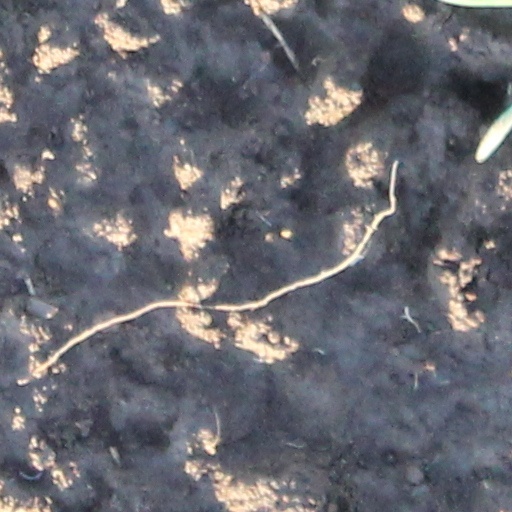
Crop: wheat